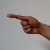
The image shows a hand gesture representing the letter 'G' in Indian Sign Language.